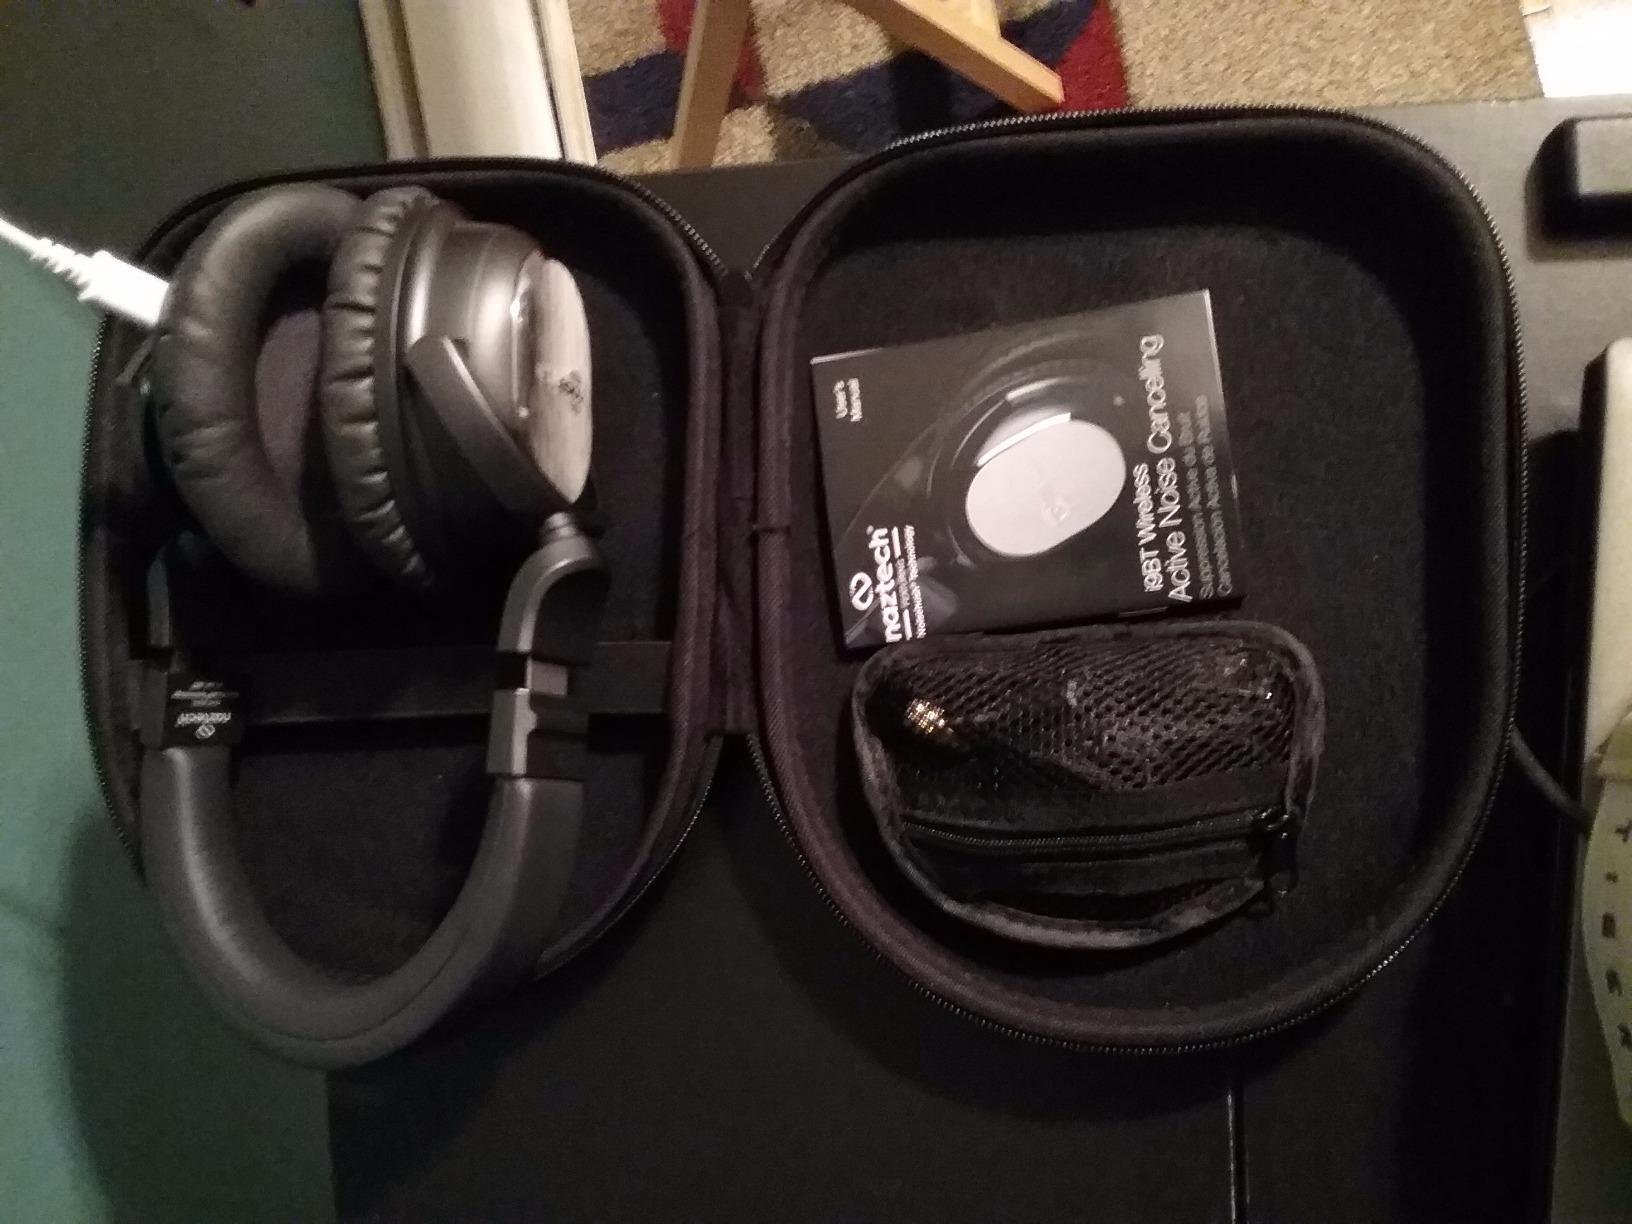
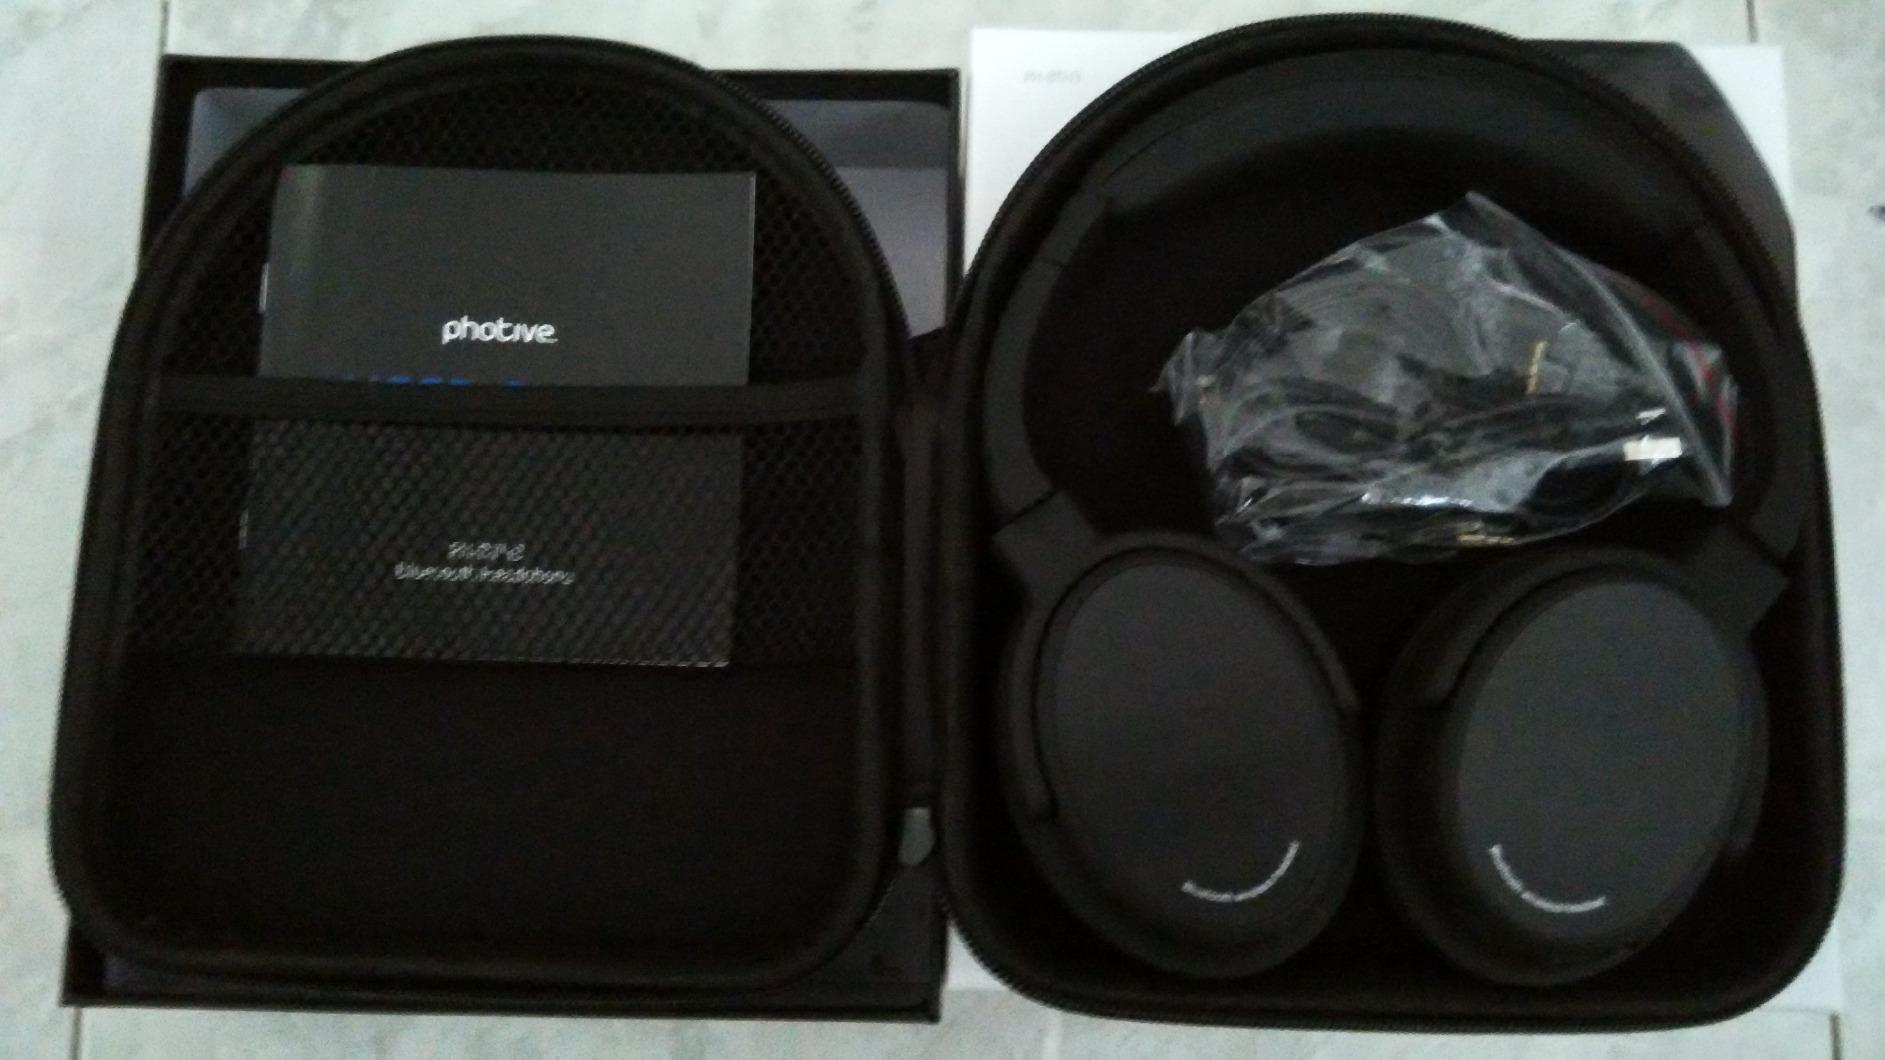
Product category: headphones
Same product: no